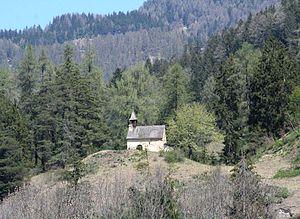
Cette liste présente les biens culturels d'importance nationale dans le canton des Grisons. Cette liste correspond à l'édition 2009 de l'Inventaire Suisse des biens culturels d'importance nationale pour le canton des Grisons. Il est trié par commune et inclus : 174 bâtiments séparés, 16 collections et 38 sites archéologiques.